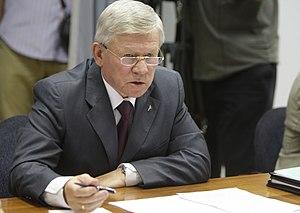
Anatoli Niolaïevitch Perminov est un ingénieur qui a dirigé l'agence spatiale russe de mars 2004 à fin avril 2011. Après une formation dans des institutions militaires qui en fait un spécialiste des moteurs de fusée et en génie mécanique, il est nommé en 1991 responsable d'une base de lancement de missiles et de satellites. En 1993 il occupe le poste de chef des opérations sur les missiles au sein des Forces des fusées stratégiques de la Fédération de Russie. En 2011 il est remplacé à la tête de l'agence spatiale russe par Vladimir Popovkine. Son départ, motivé par l'atteinte de la limite d'âge, est peut-être également lié à une série d'échecs lors de lancements de satellites de navigation Glonass.
Roscosmos, officiellement l'entreprise d'État pour les activités spatiales « Roscosmos », est l'agence chargée du programme spatial civil russe. Cette organisation créée le 25 février 1992, a pour rôle d'implémenter le programme spatial russe. Son but, en particulier vis-à-vis des industriels du secteur spatial, ainsi que son périmètre d'intervention varient dans le temps. Simple organisme coordinateur à ses débuts, elle a depuis 2015 le statut d'entreprise d'État et est l'unique actionnaire de l'ensemble des sociétés industrielles du secteur spatial russe. Au gré des réorganisations cette structure prend plusieurs appellations : Agence spatiale russe ou RKA à sa création en 1992, après la fusion en 1999 avec le secteur de l'aviation Rosaviacosmos, l'Agence spatiale fédérale russe ou FKA en 2004, avant de devenir l'entreprise d'État Roscosmos depuis le 28 décembre 2015.